Chapeltoun

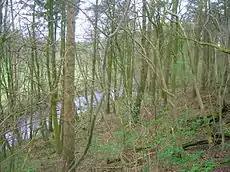
The Bonnie wood o' Lambroughton.

The topography of the area is typical of the sort of site chosen for early ecclesiastical establishments and the building of chapels or churches on pagan sites is a classic example of the way that Christianity supplanted pagan beliefs and practices. Both these religious sites are also in sheltered valleys, with ample running water and they are hidden from view.